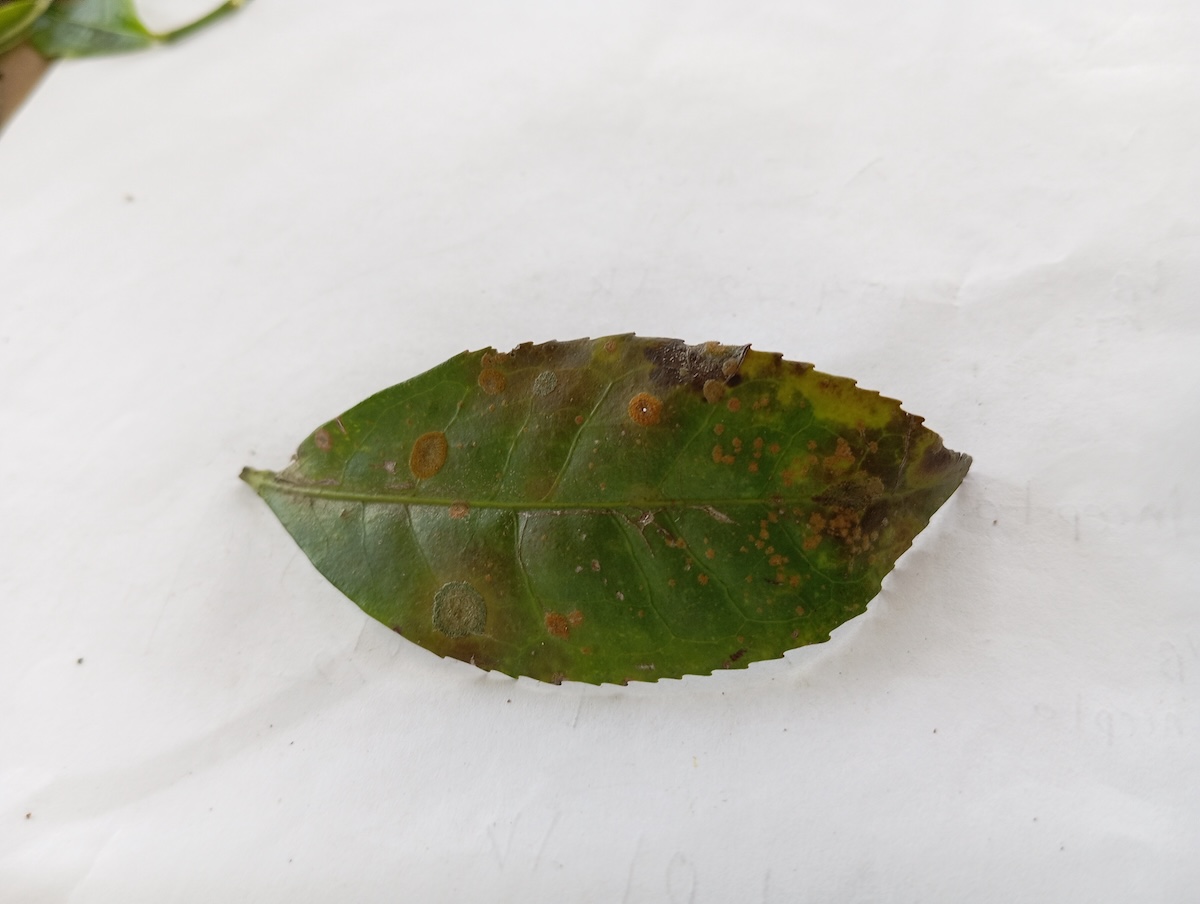
Label: Brown Blight